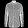
Label: Shirt